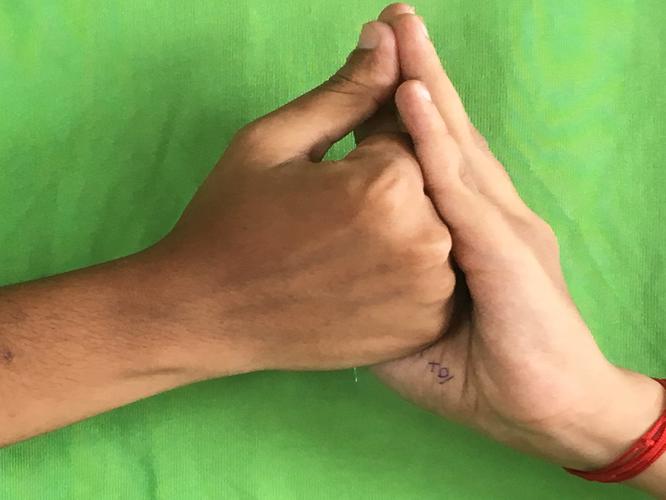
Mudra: Shanka
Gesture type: double_hand